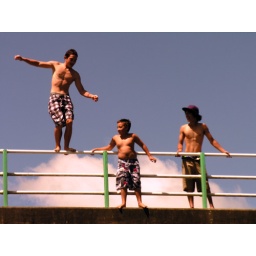
Boy about to jump off highway bridge over Waikato River near Taupo.